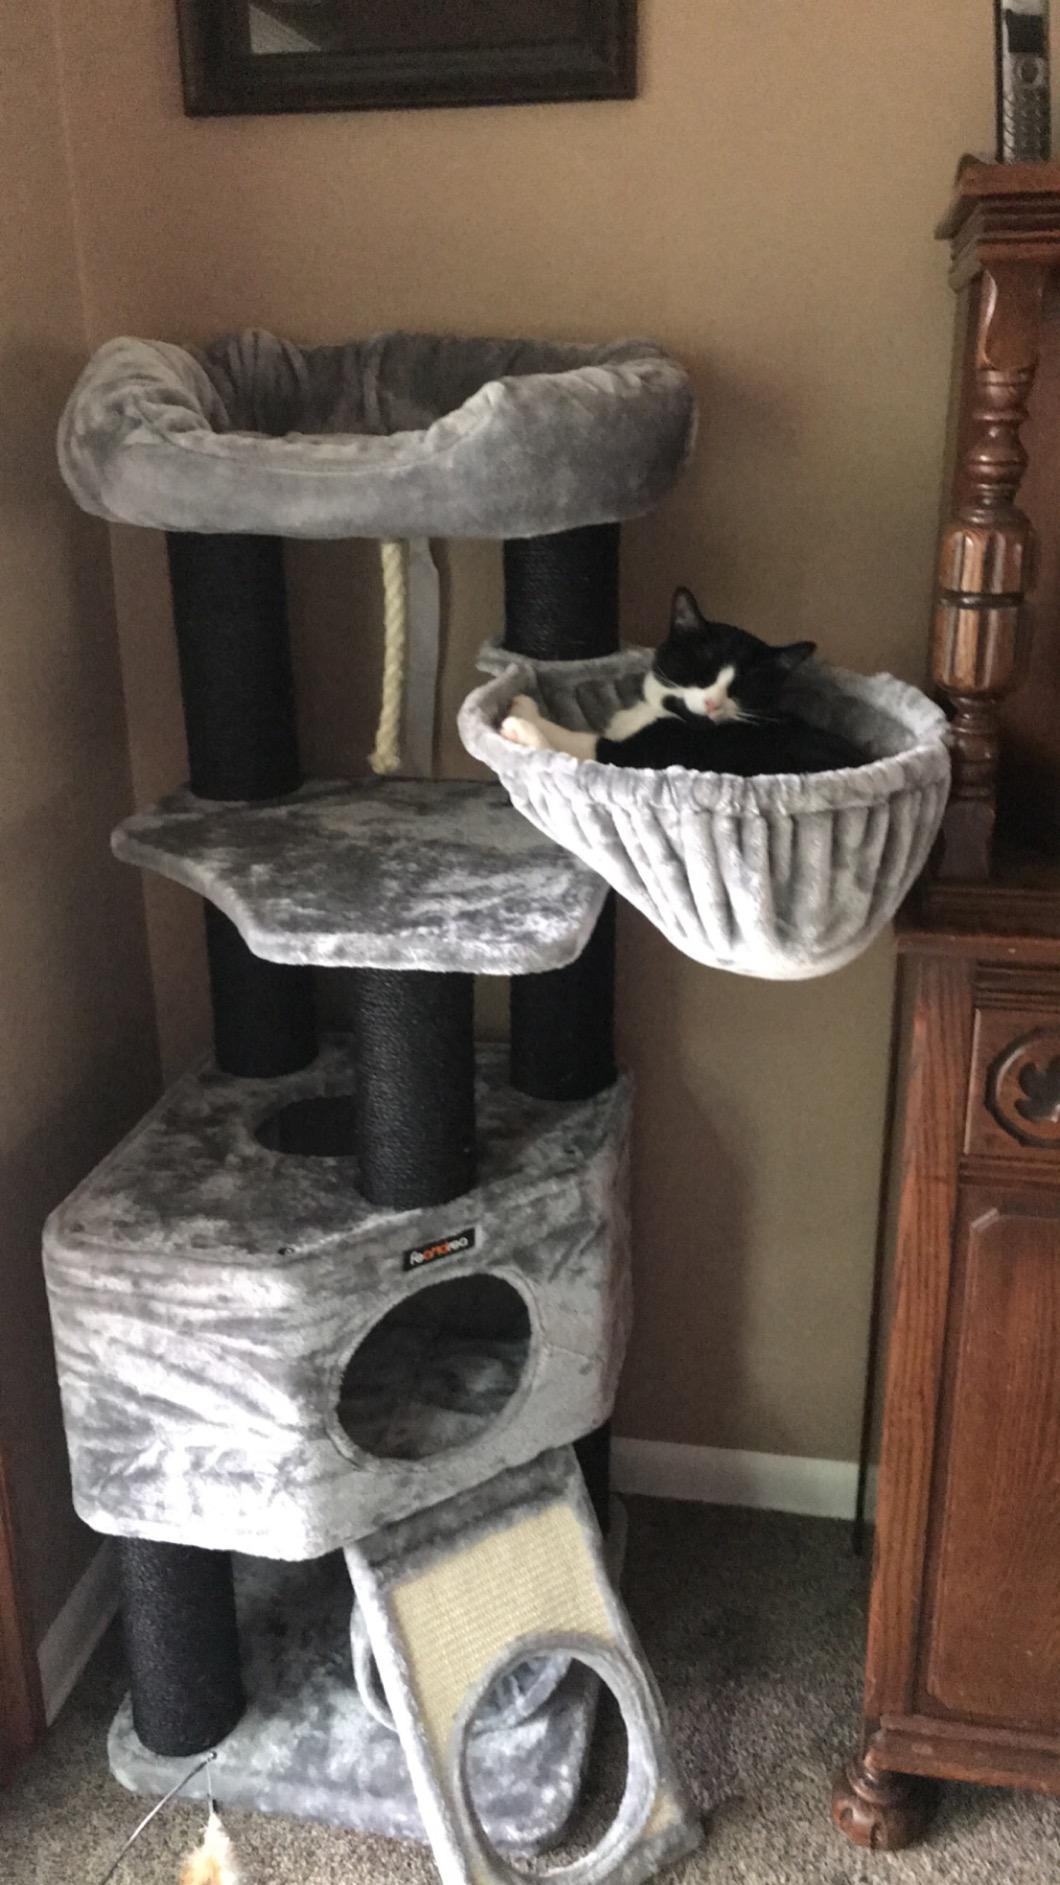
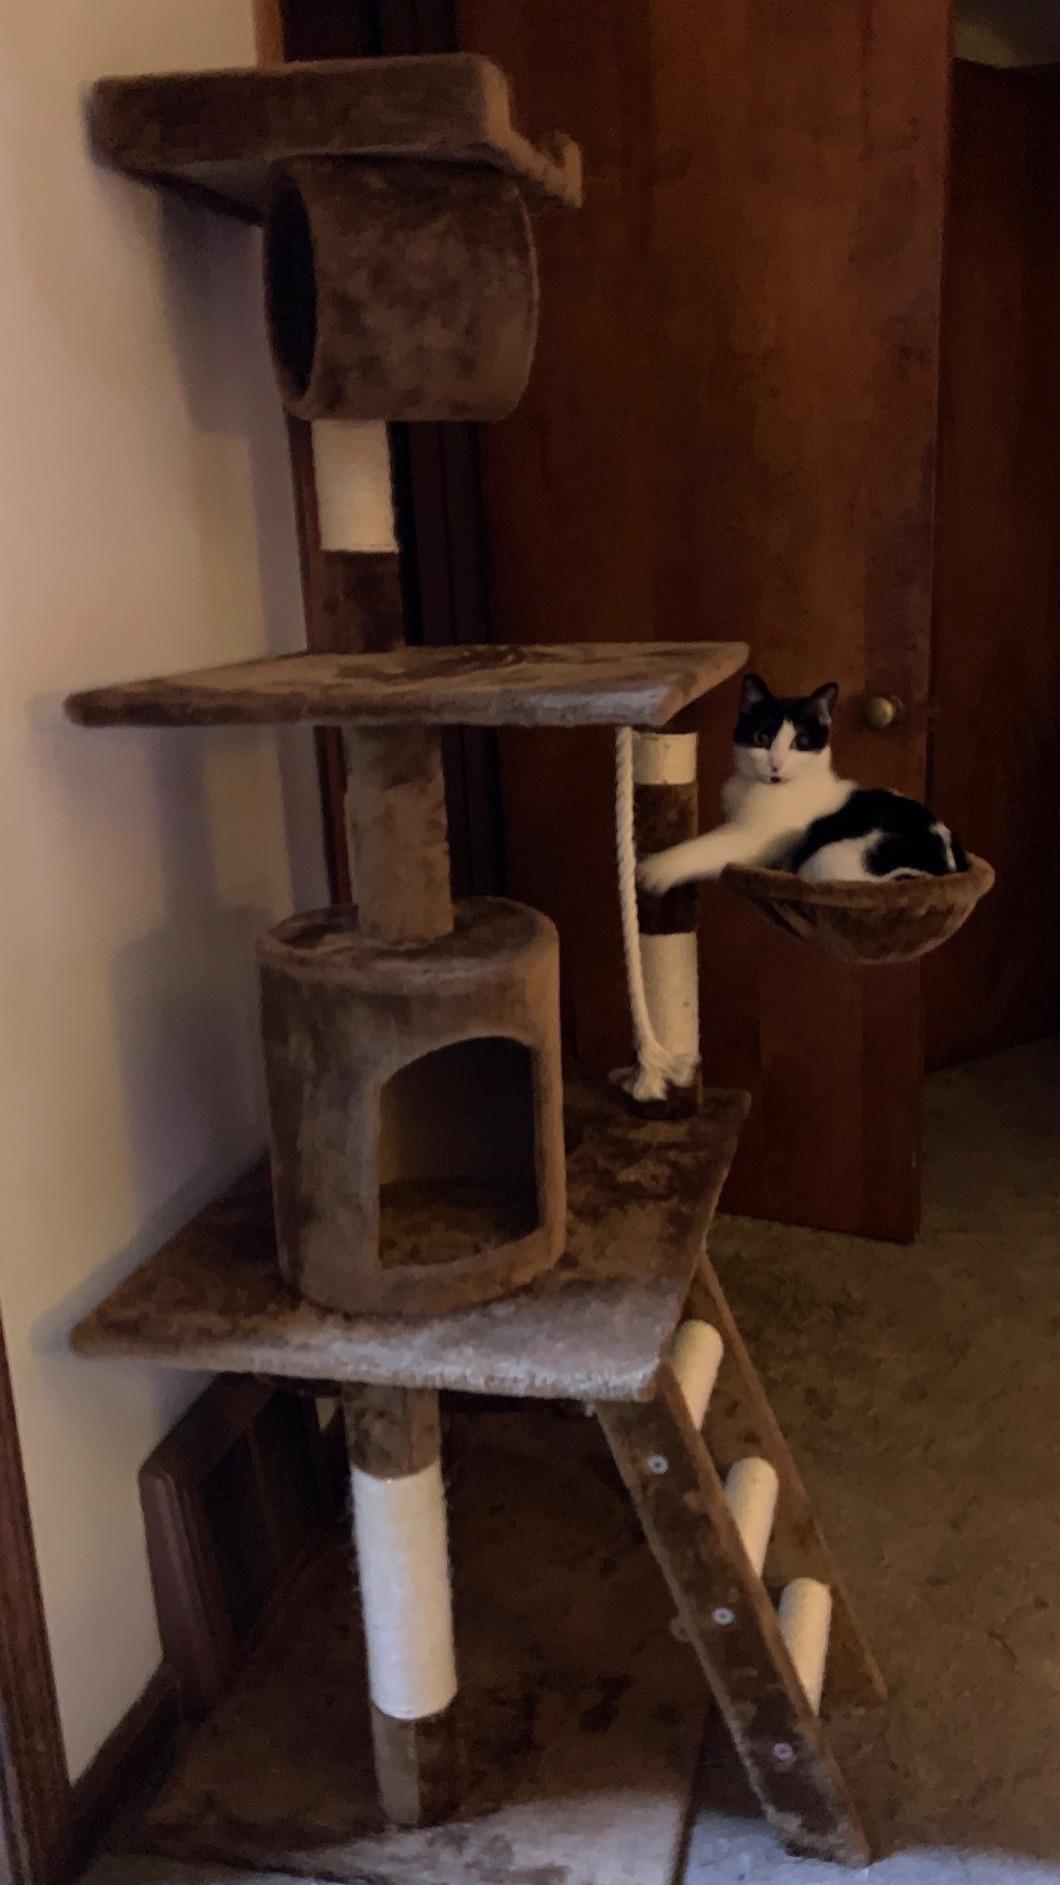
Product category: items_cat tree
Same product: no